The Twilight Saga: Eclipse

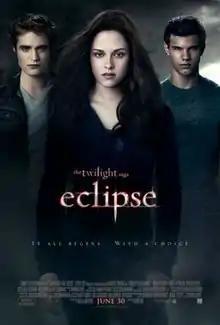
Theatrical release poster

The Twilight Saga: Eclipse (or simply Eclipse) is a 2010 American romantic fantasy film directed by David Slade from a screenplay by Melissa Rosenberg, based on the 2007 novel "Eclipse" by Stephenie Meyer. It is the sequel to "" (2009) and the third installment in "The Twilight Saga" film series. The film stars Kristen Stewart, Robert Pattinson, and Taylor Lautner, reprising their roles as Bella Swan, Edward Cullen, and Jacob Black, respectively. Bryce Dallas Howard joins the cast as returning character Victoria, who was previously portrayed by Rachelle Lefevre in the first two films. In the film, Bella explores her comprises with both Jacob and Edward, and form an alliance between them, werewolves and vampires, as they battle an army of newborn vampires.